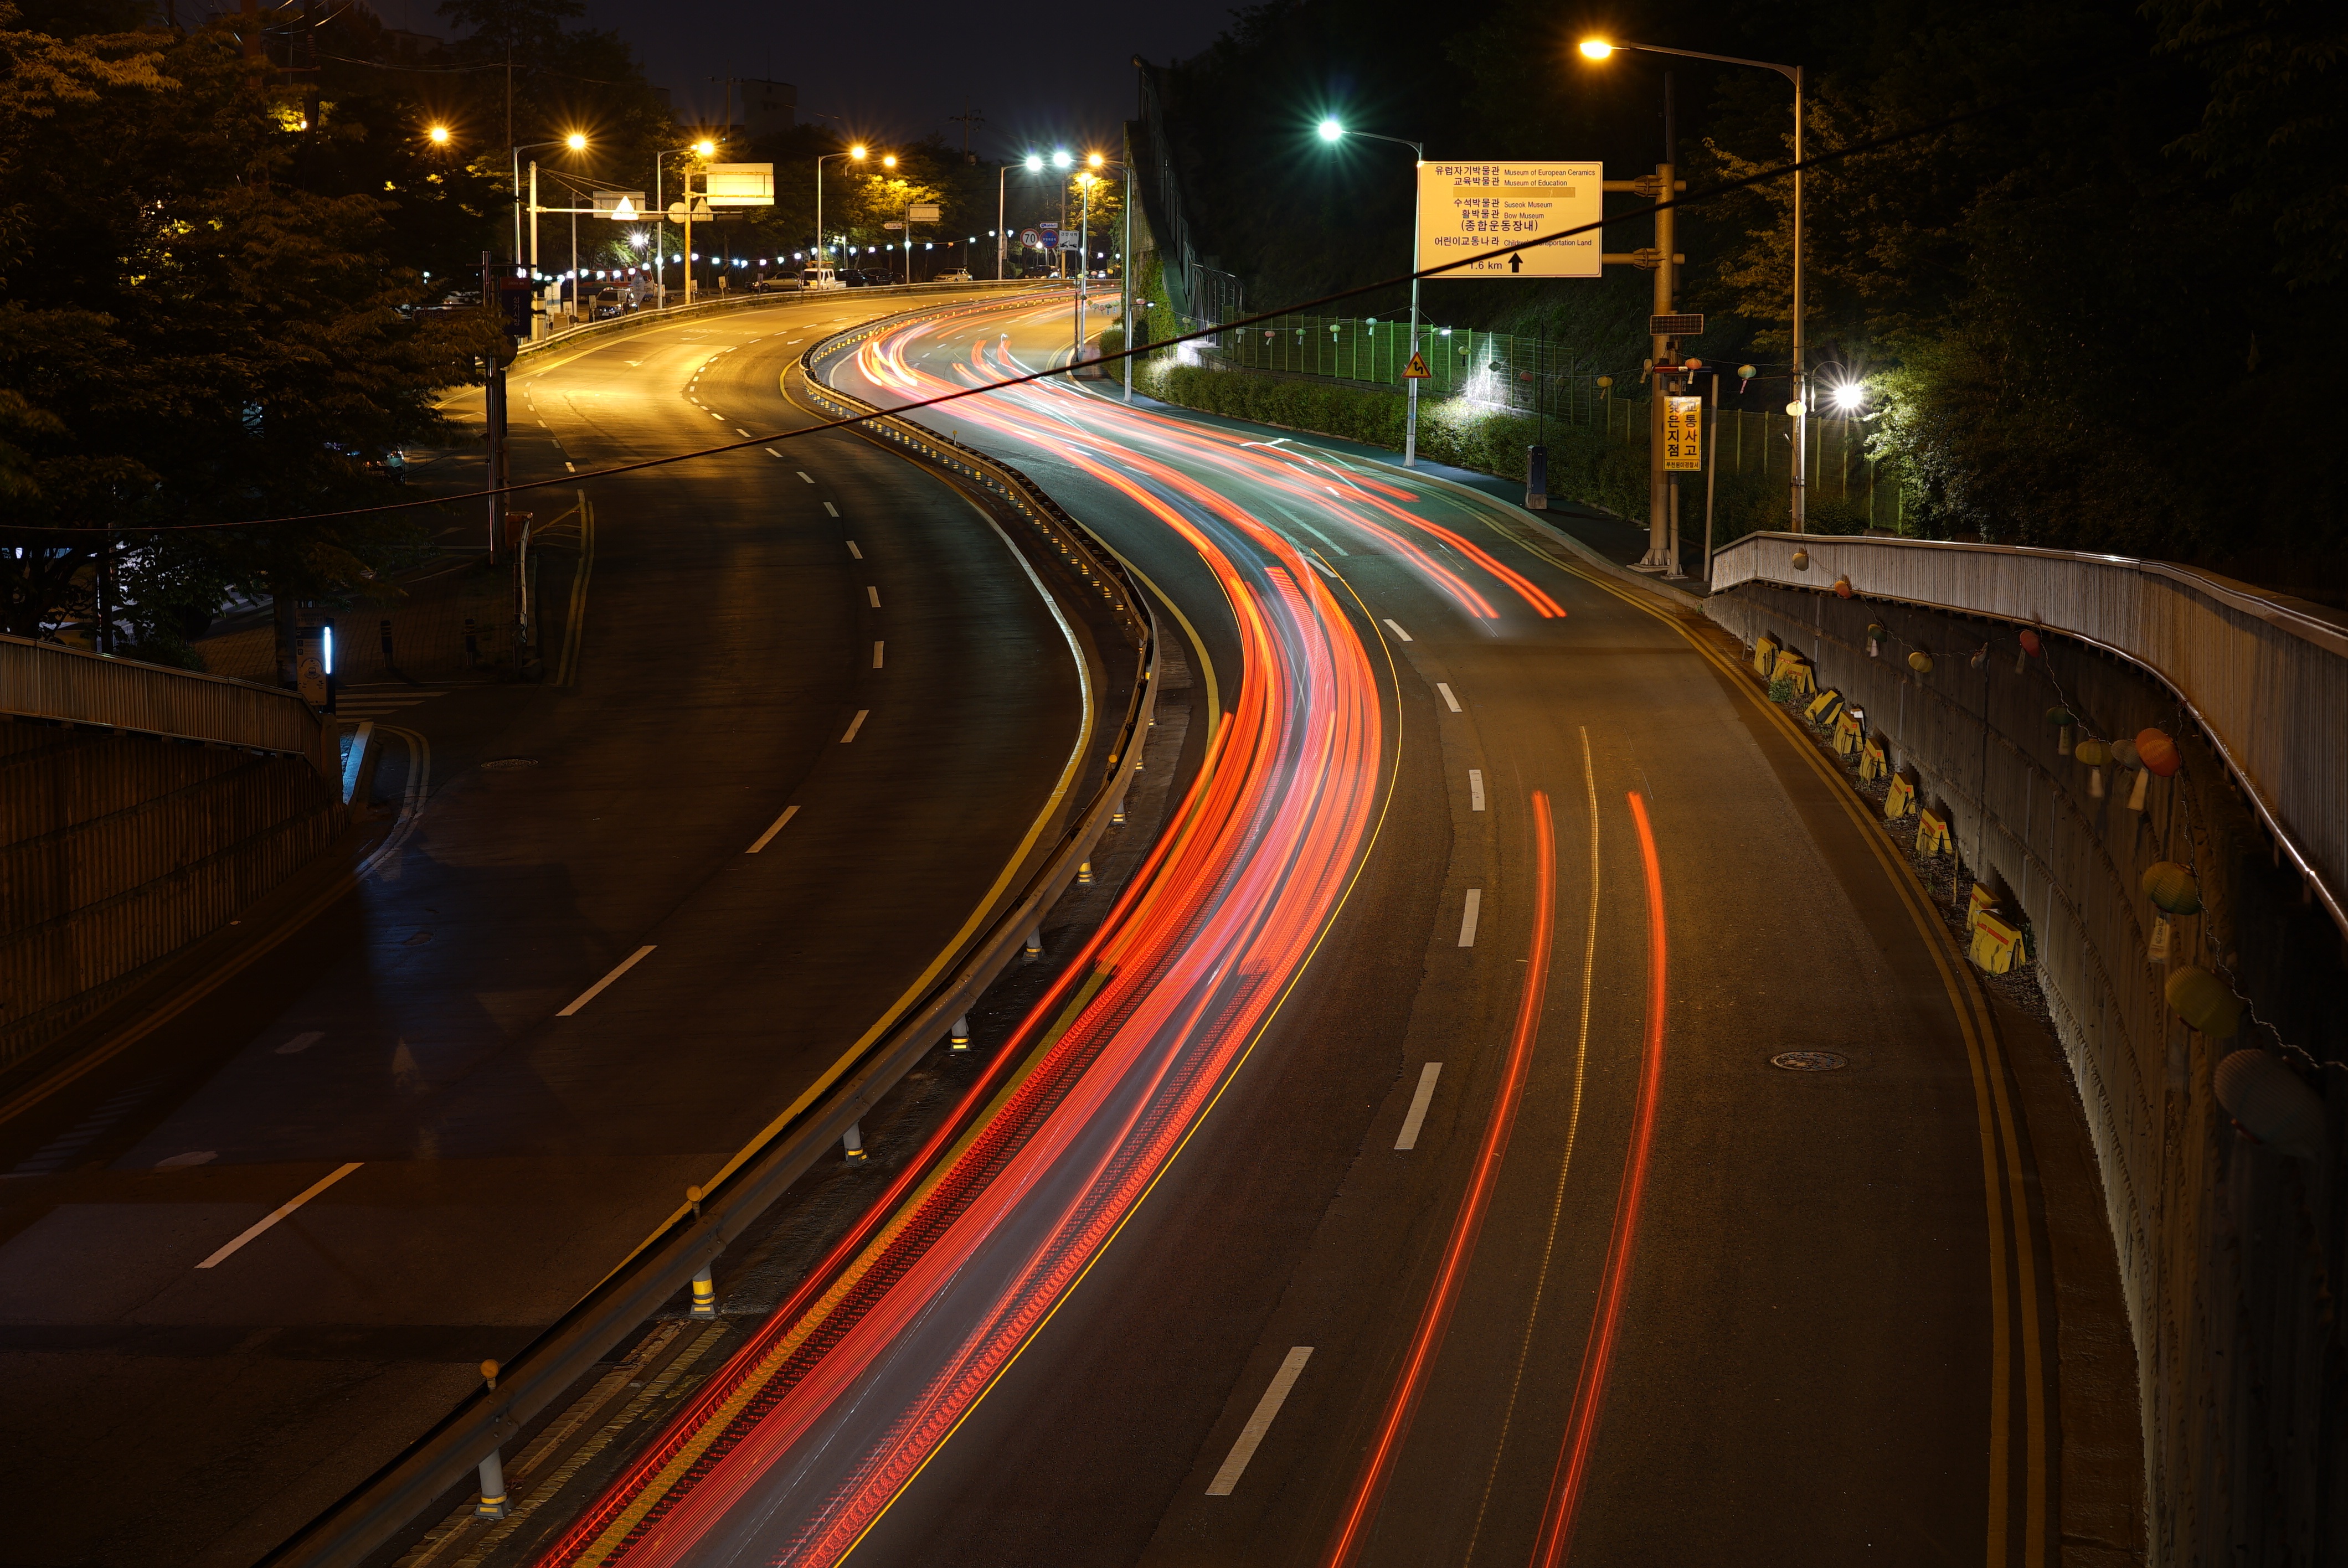
light, railroad, road, traffic, street, car, night, highway, driving, city, evening, darkness, nightlife, lane, infrastructure, passage, night view, driveway, republic of korea, the trajectory of the, chapter impressions